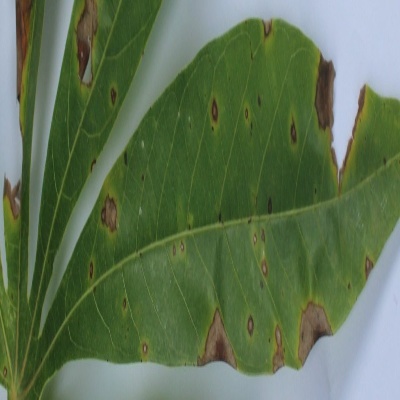
Crop: Cassava
Condition: brown spot